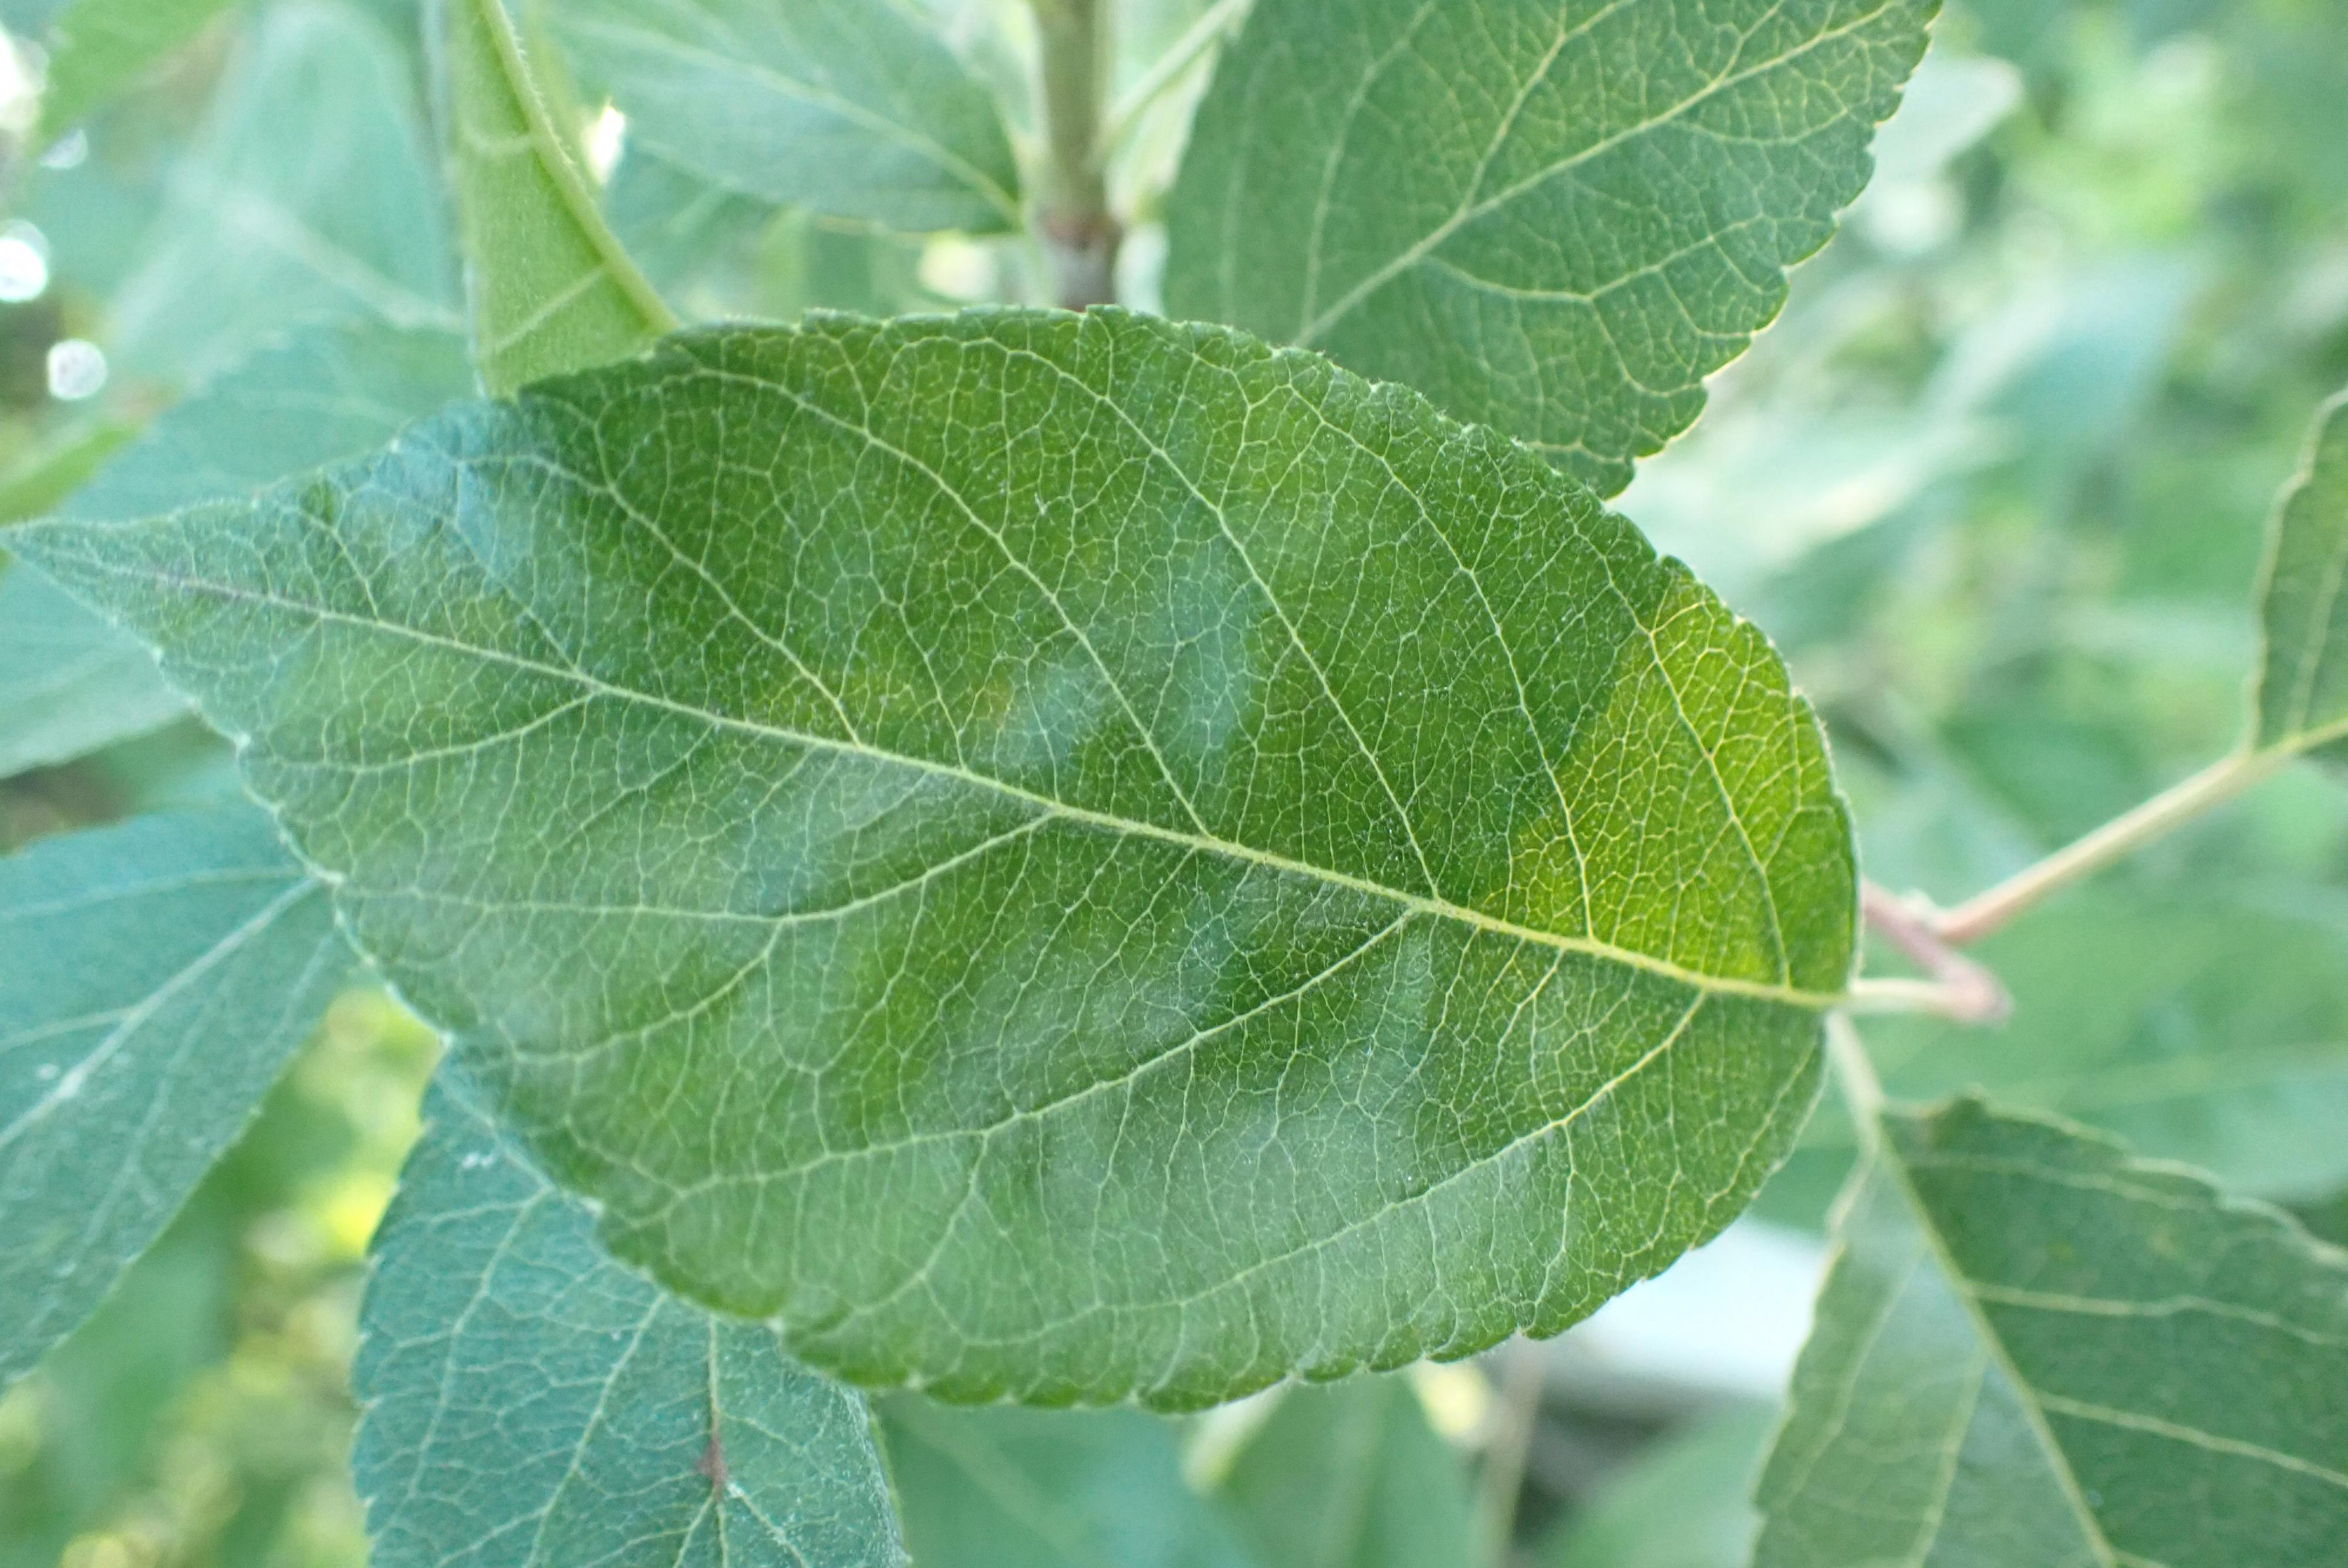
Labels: healthy